Daniella Shevel

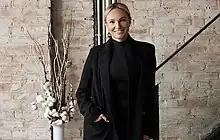

Daniella Shevel is a New York-based, South African and American women's footwear designer and founder of the eponymous shoe brand.